It's You (Zayn song)

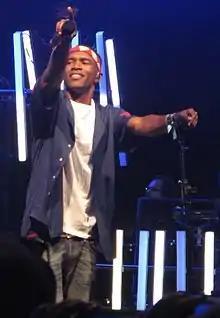
The song was compared to Frank Ocean's "Bad Religion".

"It's You" was well-received by several music critics. Tim Sendra of AllMusic picked the track as one of the album's highlights, noting that "his soaring falsetto on 'iT's YoU' is breathtaking." Zach Frydenlund of "Complex" called it an emotional ballad that "showcas[es] his tremendous vocal abilities, which weren't on display like this previously." Andy Gill of "The Independent" was also complimentary of his vocals and selected it as one of the tracks to download, writing that "the drawn-out, melismatic title hook of 'It's You' soars over the organ drone and piano." Alexa Camp of "Slant Magazine" praised the "Malik's surprisingly mournful vocals on the haunting" song. Amy Davidson, writing for Digital Spy, named it "a slice of slick R&B," observing that "the stripped back production lets his airy falsetto come through nicely, and the whole thing sits as perfectly stylised as his glorious quiff." Lewis Corner of the same publication opined that, "It's the most vulnerable Zayn sounds on the entire record, while his spire-scaling 'oooohs' are poignantly doleful." Kate Solomon of "Drowned in Sound" was also positive to what she called "his dreamy falsetto underpinned by a melancholy organ line and coupled madly with "Top Gun" guitars and Disney film strings." Jon Caramanica of "The New York Times" described it as "an elegant whisper of a love song, part mellow soul burner and part post-Coldplay melancholia."